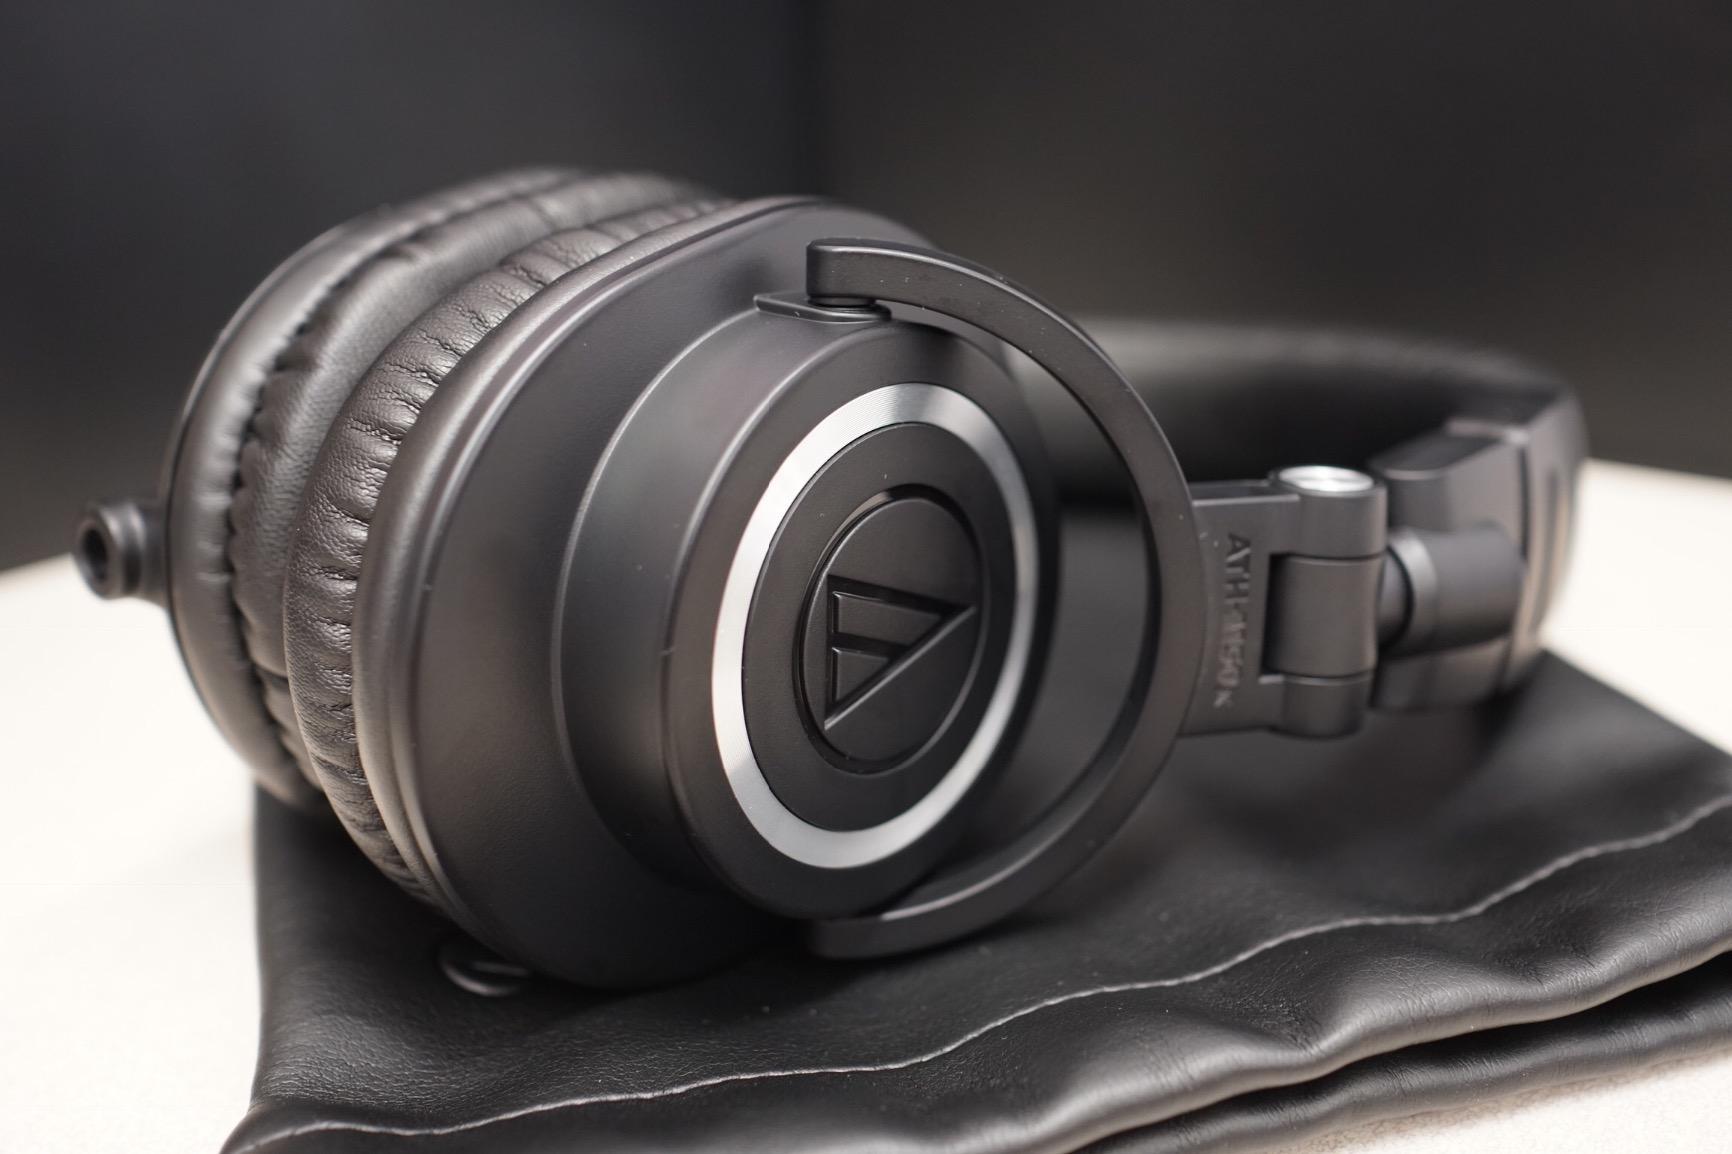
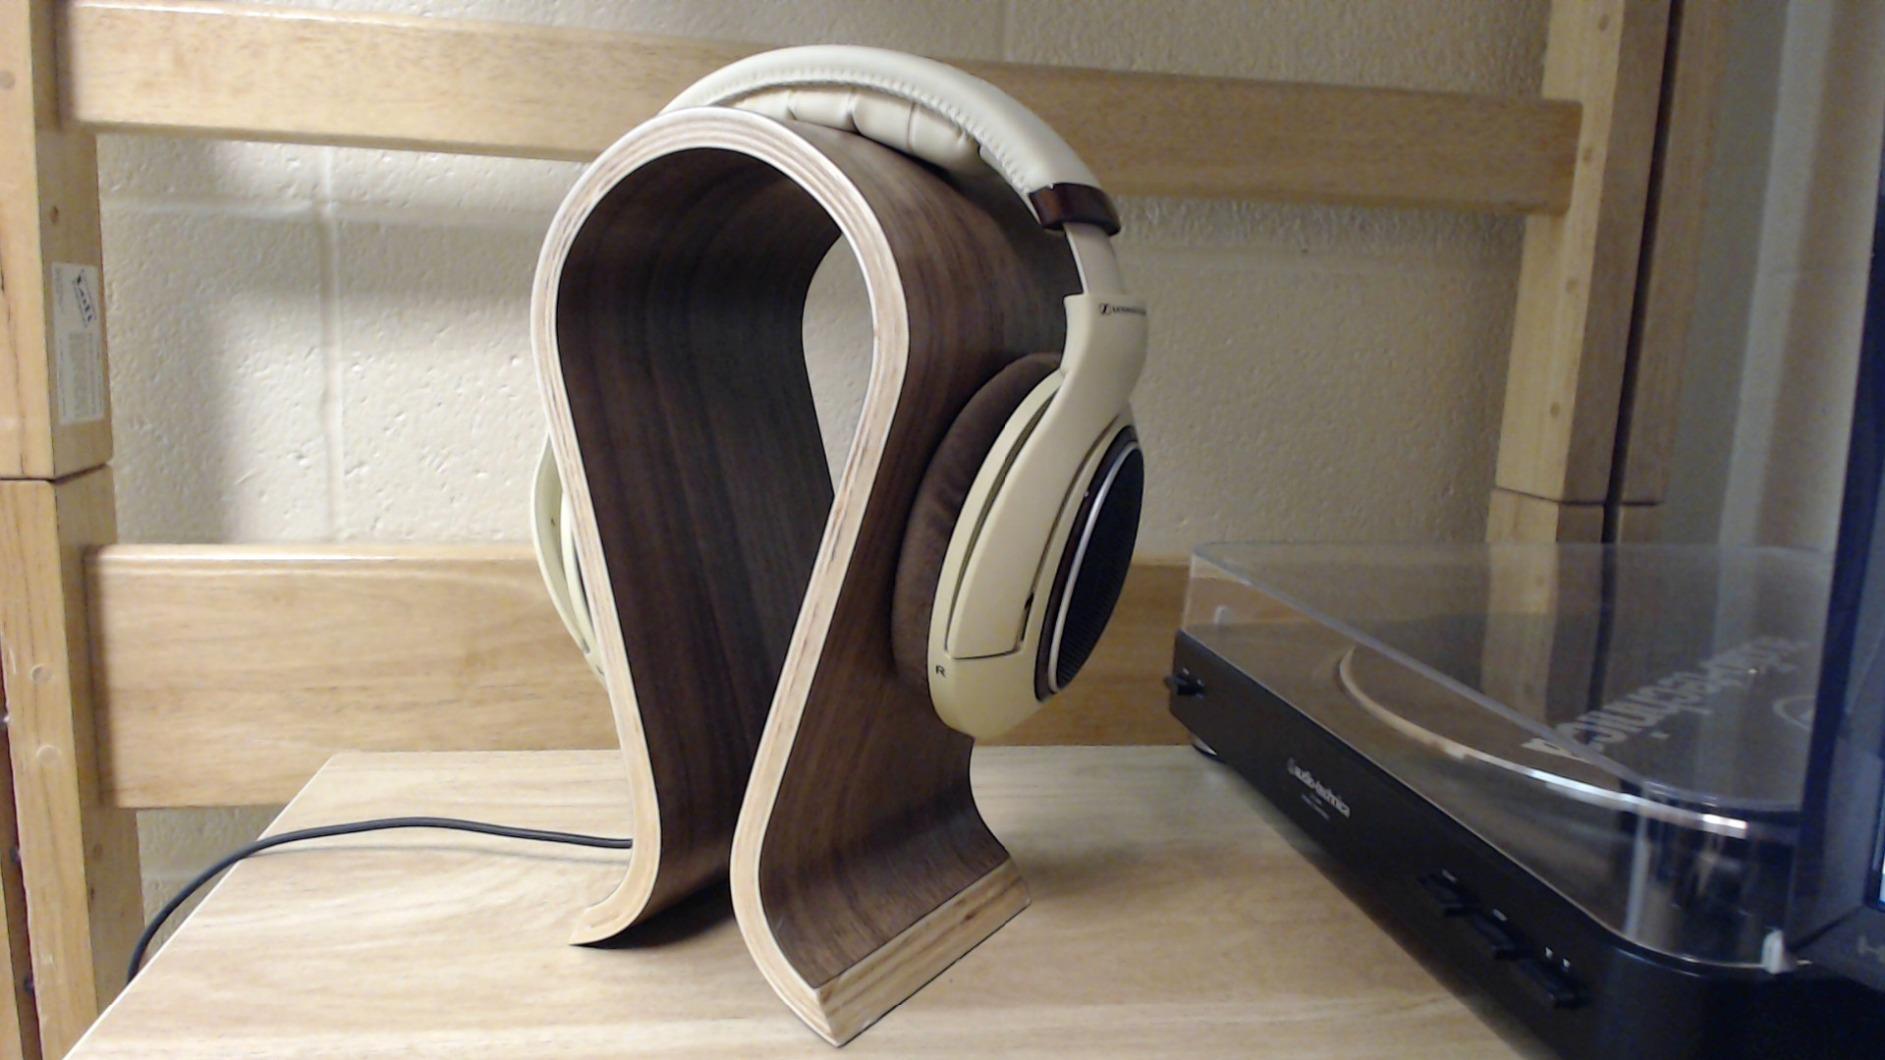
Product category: headphones
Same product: no